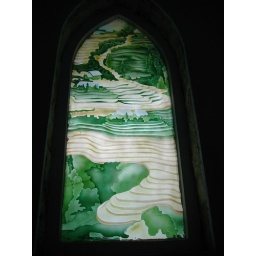
Stained glass window in Sa Pa Church